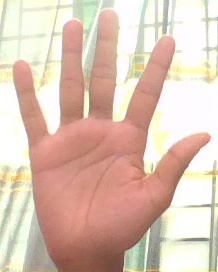
ASL sign: 5